Udayagiri Caves

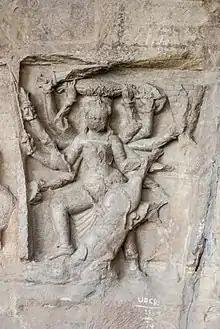
Cave 6 Shakti Durga as Mahishasura-mardini.

Cave 4 was named the Vina cave by Cunningham. It presents both Shaiva and Shakti themes. It is an excavated temple of about 14 feet by 12 feet. The cave has a style that suggests that it was completed with the other caves. The doorway frame is plain but it is surrounded by three bands of rich carvings. In one of these bands, in a circular boss to the left of the door is depicted a man playing the lute, while another boss to the right shows another man playing the guitar. River goddesses Ganga and Yamuna flank the doorway on two short pilasters with bell capitals.